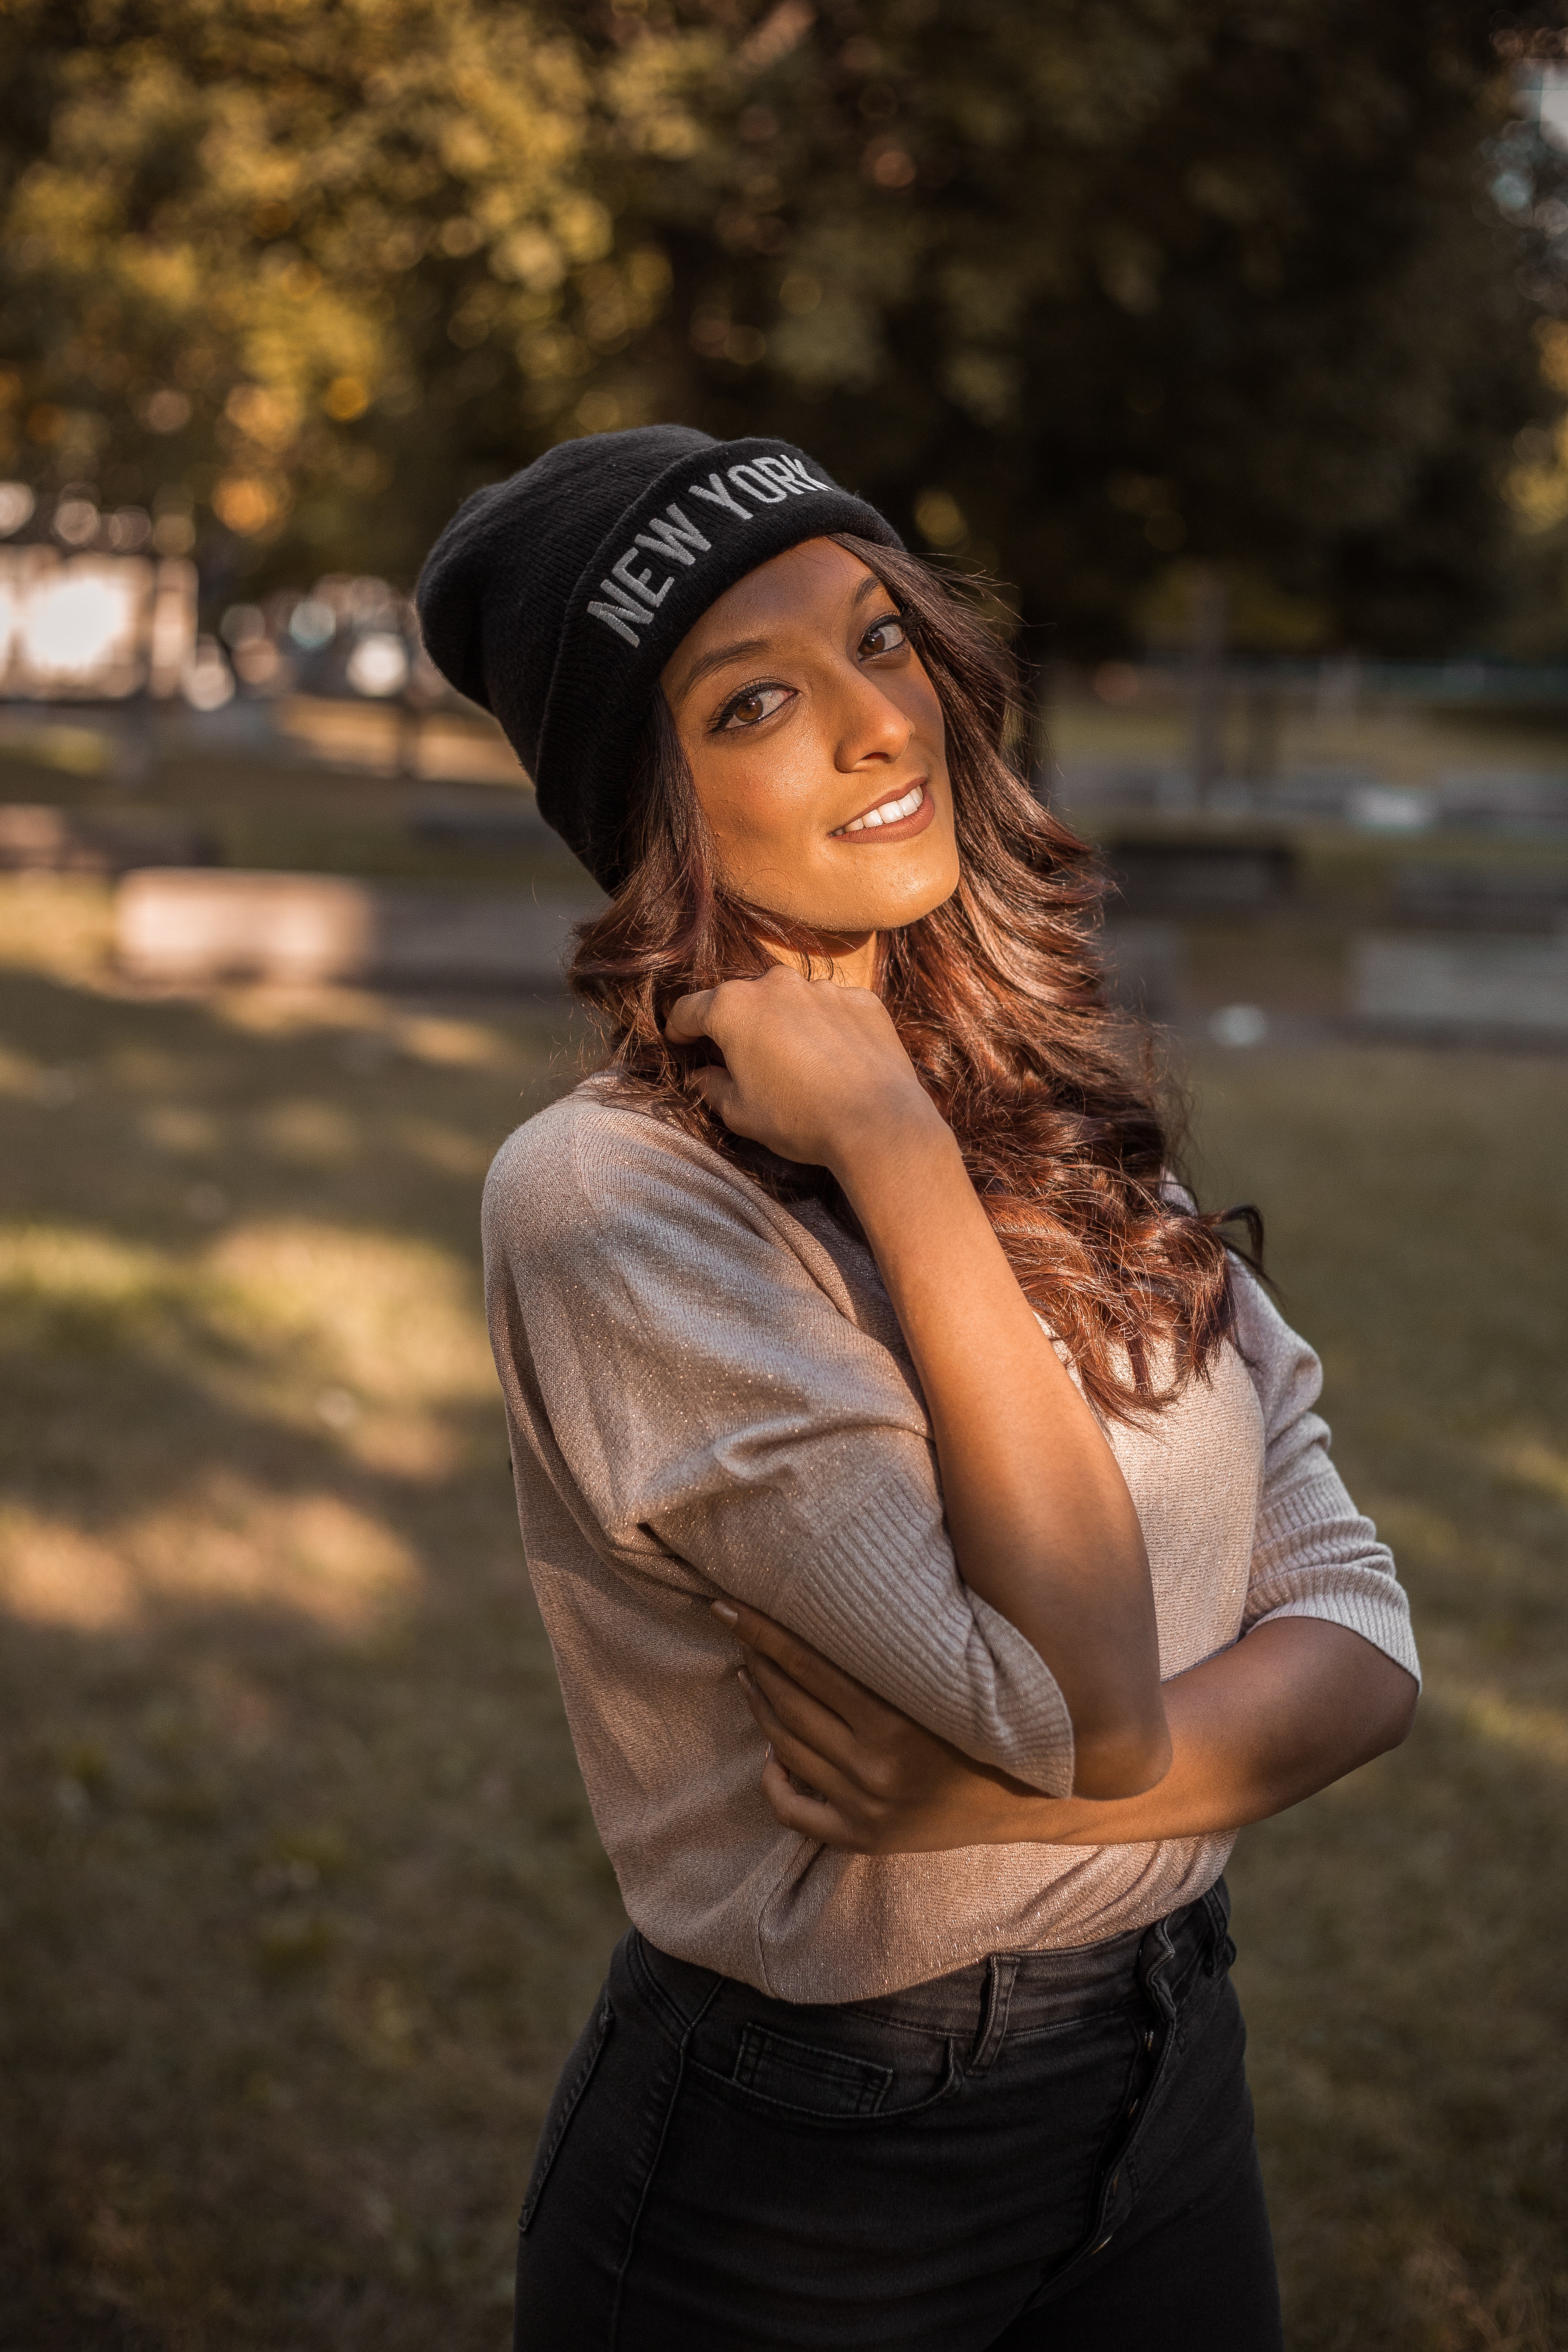
photograph, beauty, girl, lady, photography, light, headgear, smile, model, eye, photo shoot, black hair, fun, human, beanie, cap, long hair, portrait photography, tree, brown hair, portrait